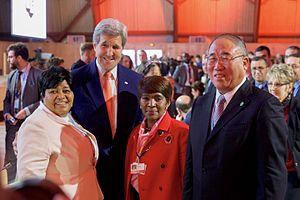
John Kerry, secrétaire d'État des États-Unis, pose avec la ministre sud-africaine de l'environnent Edna Molewa, la représentante du G-77 et ambassadrice sud-africaine Nozipho Mxakato-Diseko ,et l'envoyé spécial de la Chine pour les négociations sur le climat Xie Zhenhua dans le hall de la COP21 à Paris/Le Bourget (conférence sur le climat) le 12 décembre 2015 [State Department photo/ Public Domain]
Nozipho Mxakato-Diseko, née le 1ᵉʳ novembre 1956, à Johannesbourg, est ambassadrice de l'Afrique du Sud. Présidente en 2015, à la COP21, de la coalition des pays en voie de développement et des pays émergents, soit 134 pays sur 195 pays présents, elle a été l’une des personnalités marquantes de cette négociation internationale sur le climat.